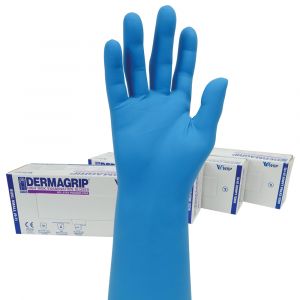
Label: trash